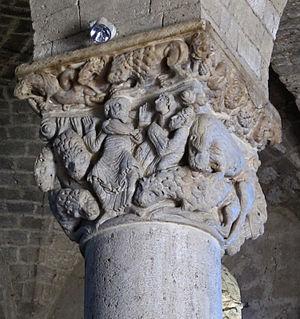
L'abbaye de Sant'Antimo est une abbaye romane, située près de Montalcino, en Toscane dans la province de Sienne.